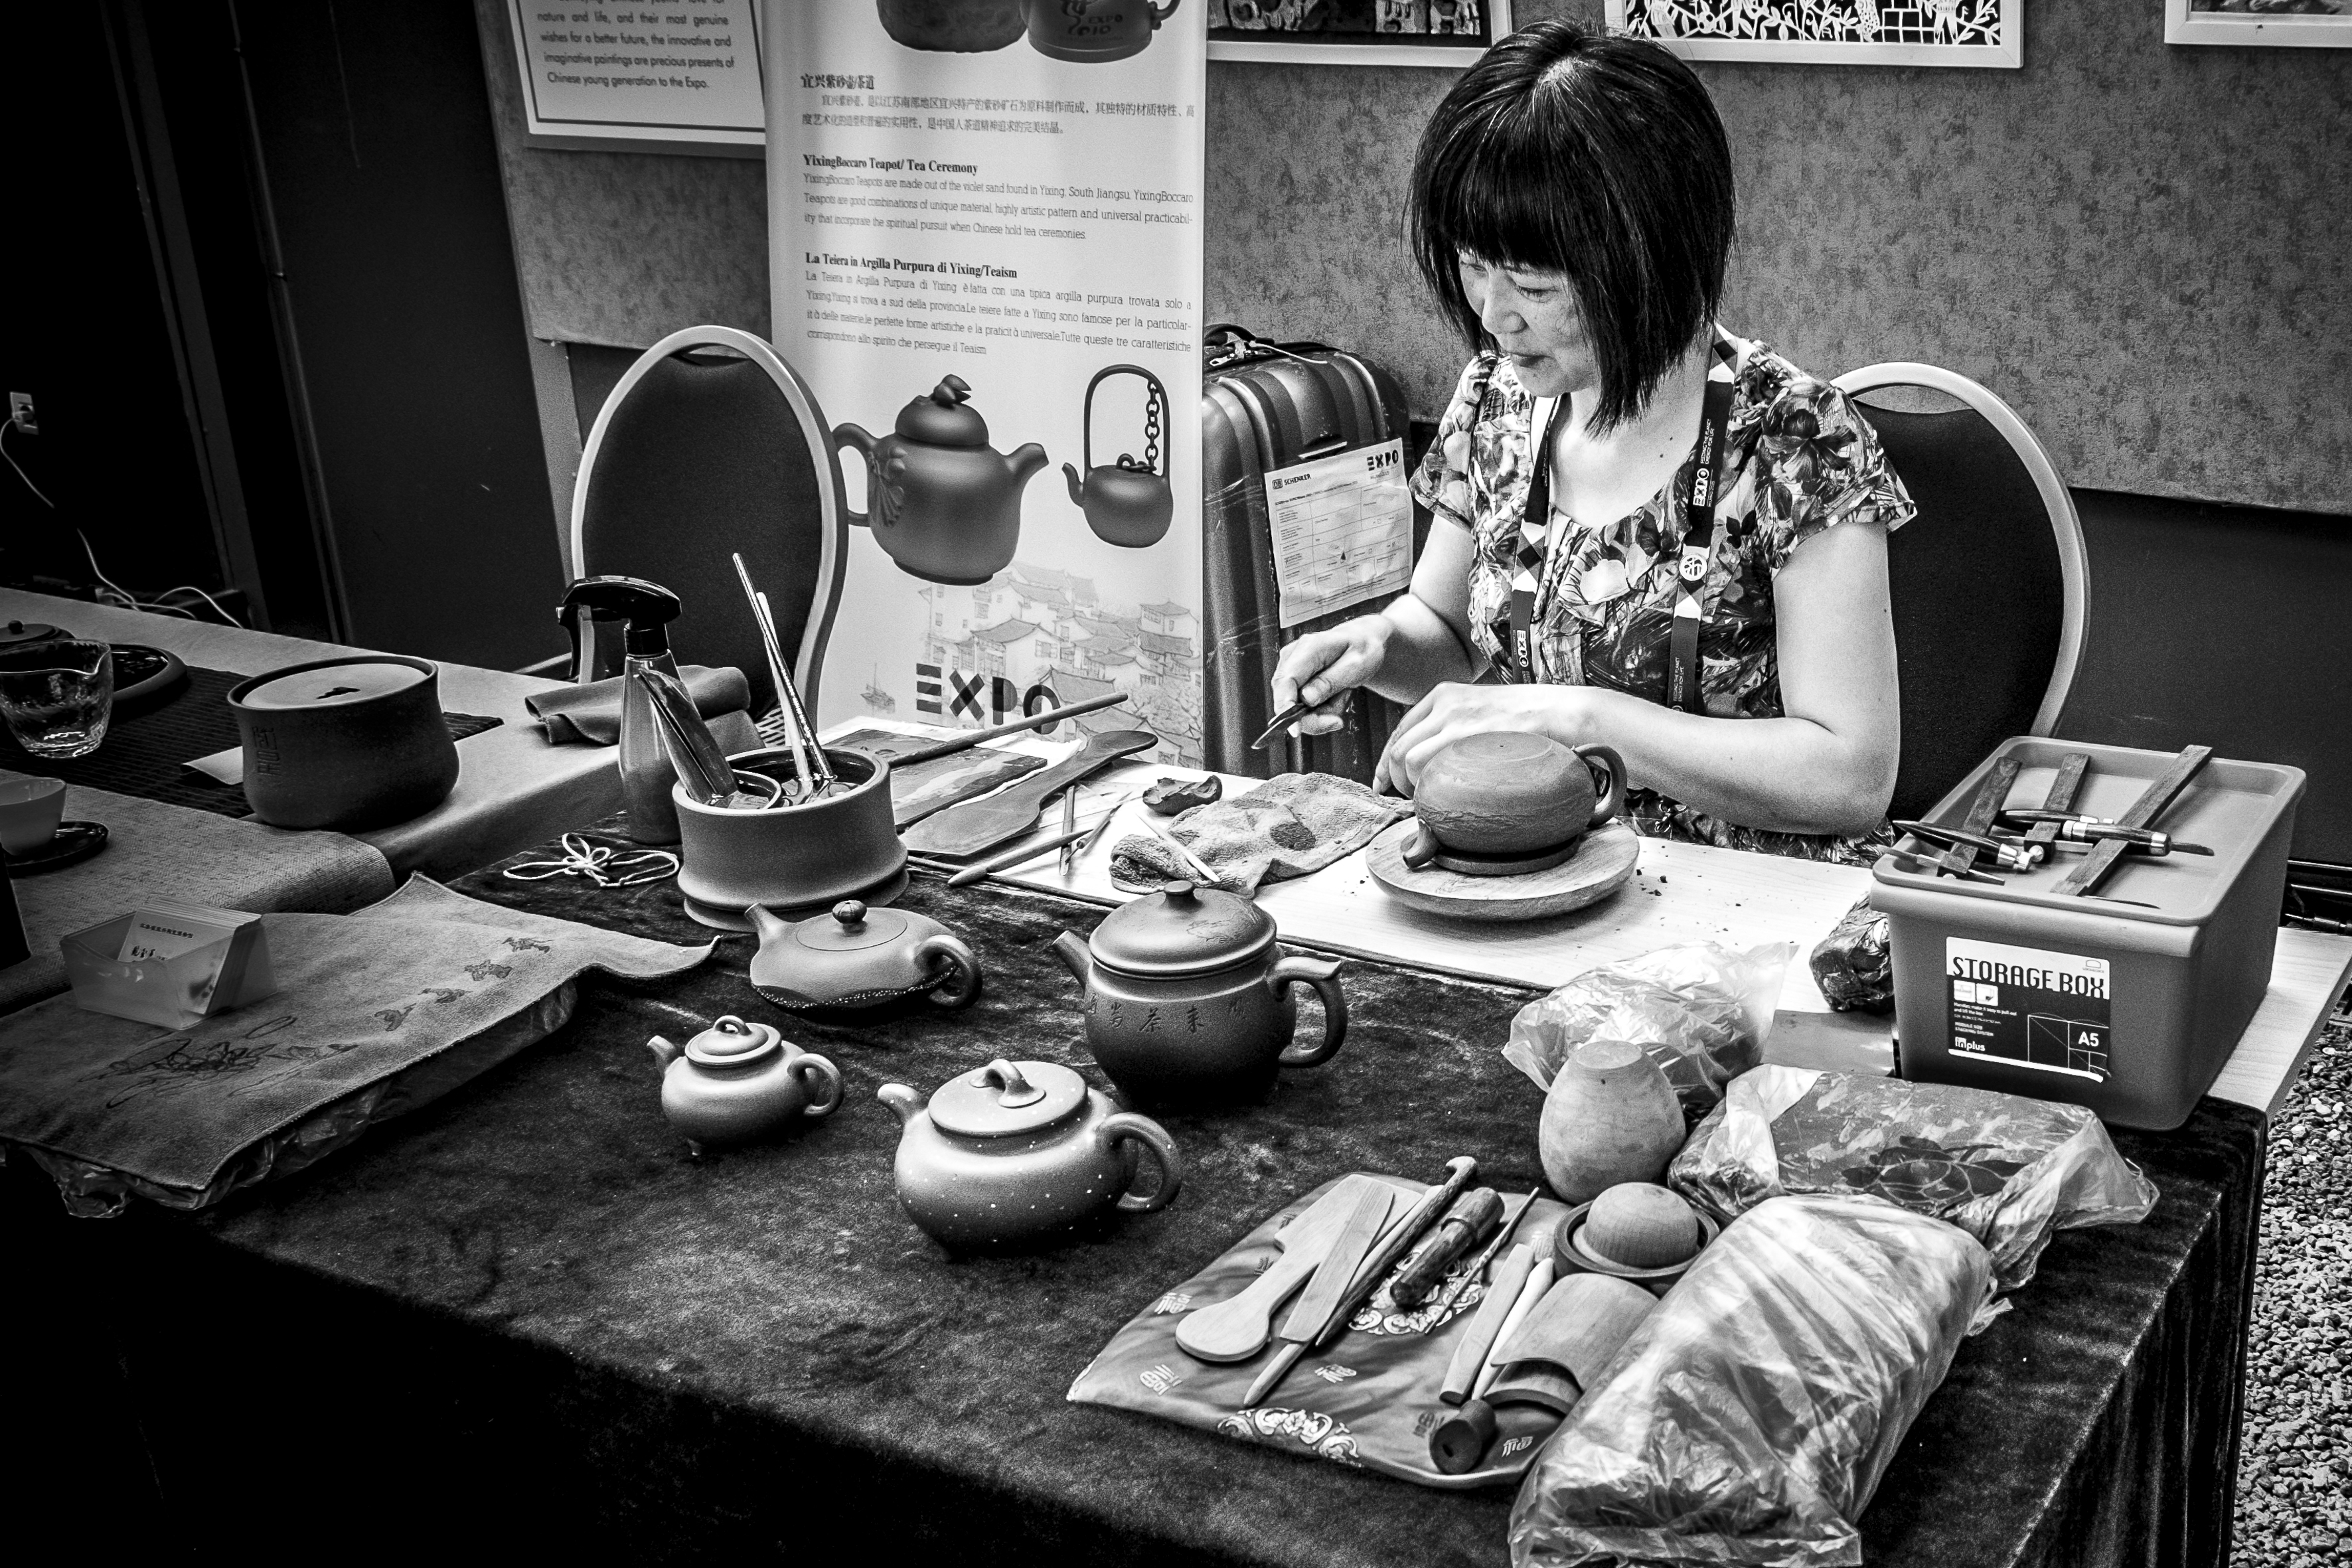
black and white, white, street, photography, urban, travel, fujifilm, italy, black, monochrome, bw, 2015, blackandwhite, blackwhite, ngc, photograph, image, it, fuji, milan, fujixt1, fujix, noireblanc, milano, lombardia, italymilano, expo2015, italymilanoexpo, monochrome photography